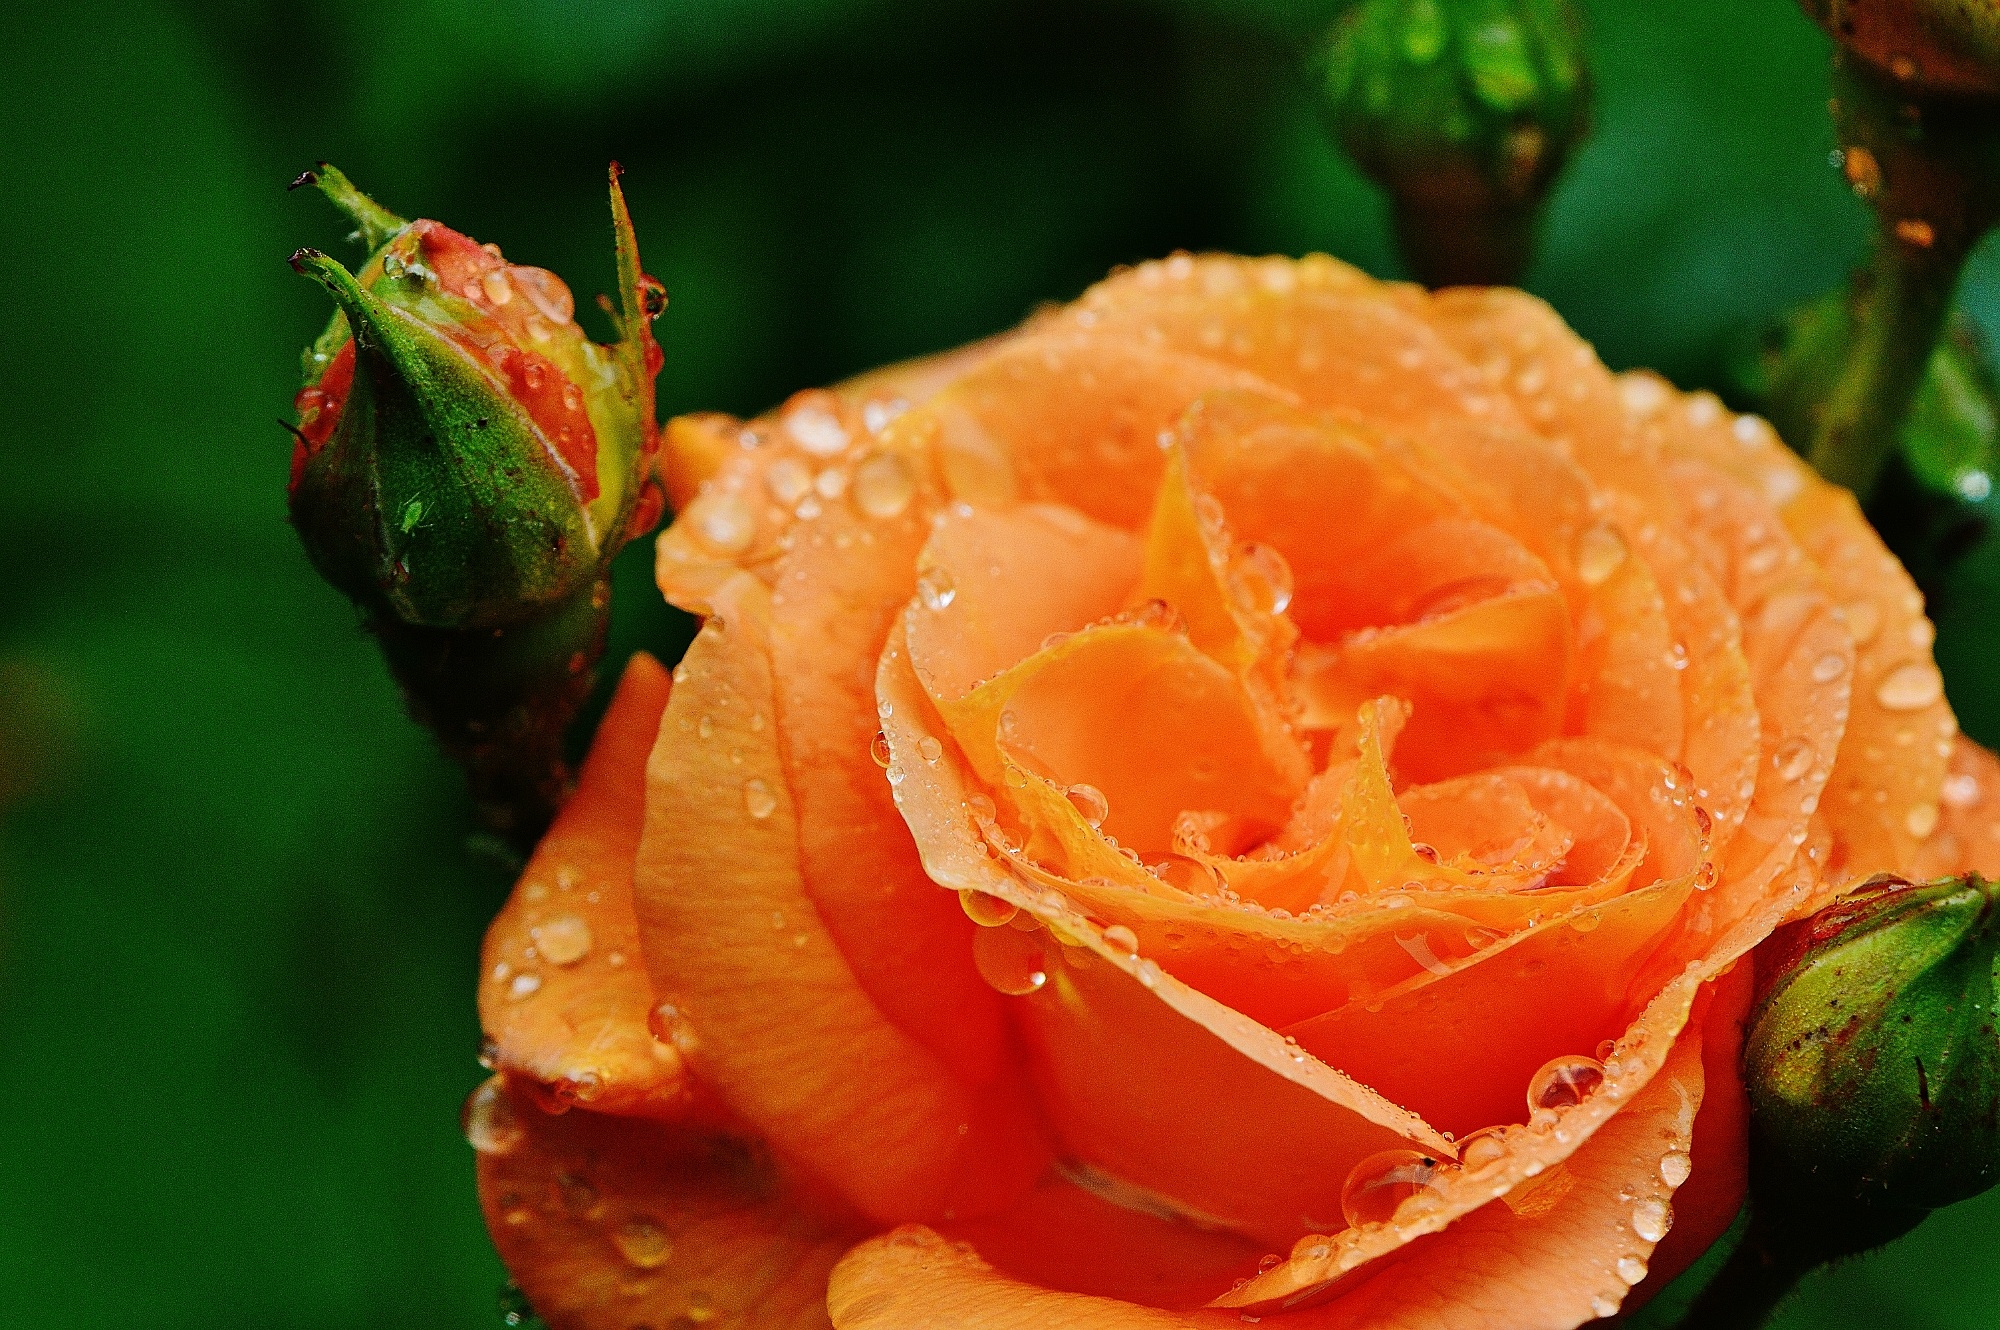
nature, blossom, plant, photography, leaf, flower, petal, bloom, rose, food, produce, color, flora, close up, beautiful, drop of water, rose bloom, macro photography, flowering plant, garden roses, rose family, plant stem, land plant